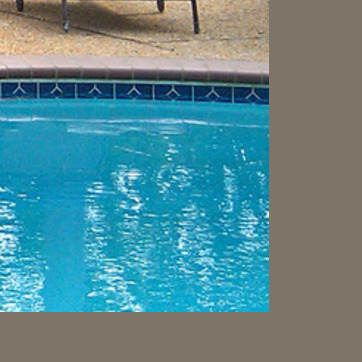
Material: water